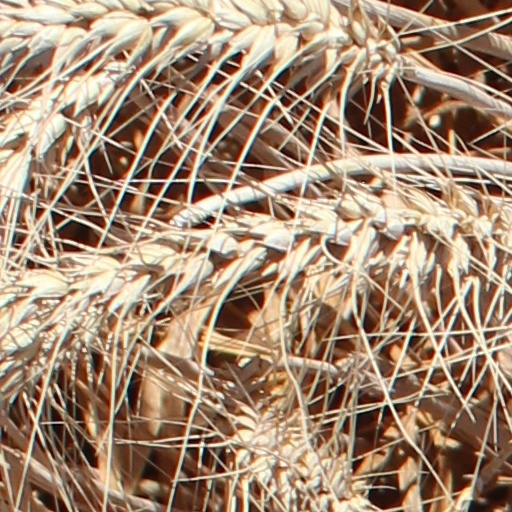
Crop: wheat